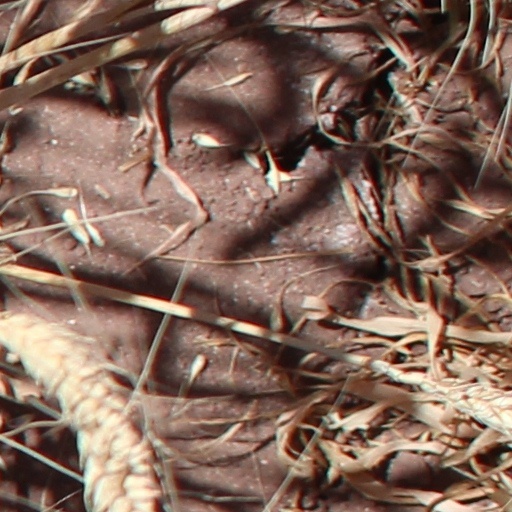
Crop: wheat